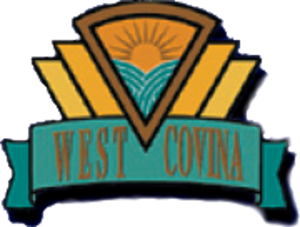
West Covina est une ville située dans l'est du comté de Los Angeles, dans la région de la vallée de San Gabriel, dans l'État de Californie, aux États-Unis. Sa population s’élevait à 106 098 habitants lors du recensement de 2010, estimée à 106 311 habitants en 2018.